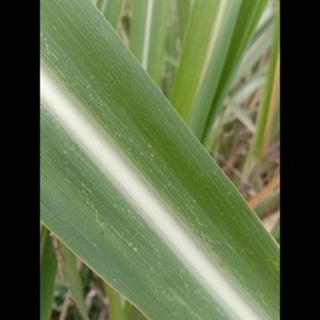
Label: sugarcane_mosaic